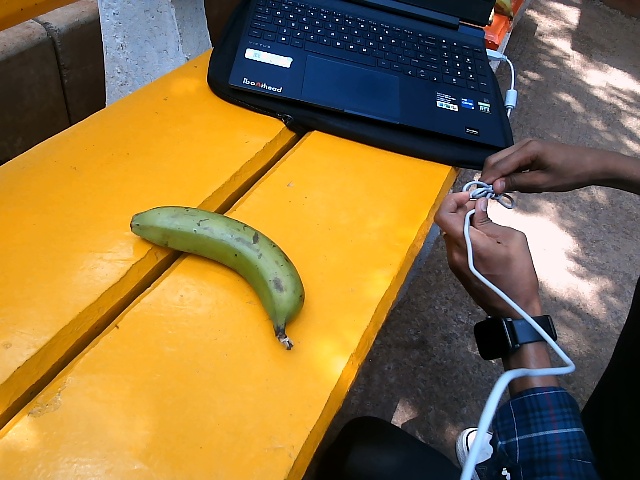
Label: Raw_Banana